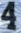
Number: 4